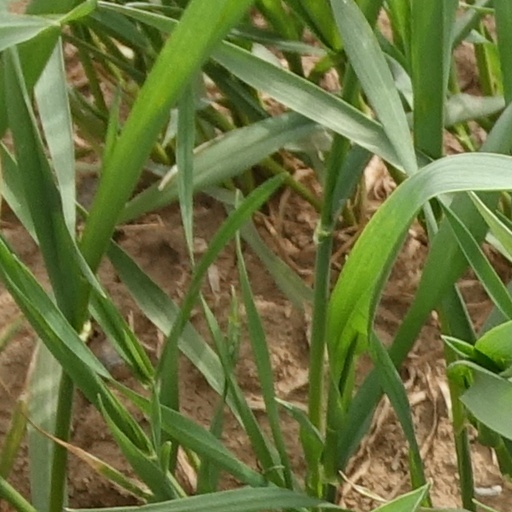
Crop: wheat